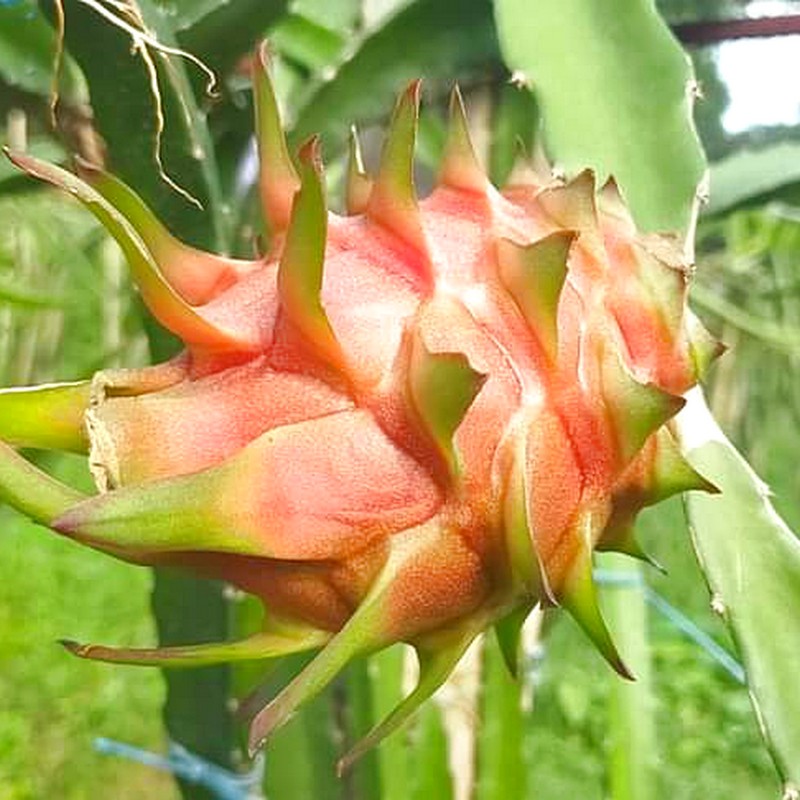
Label: Mature Dragon Fruit